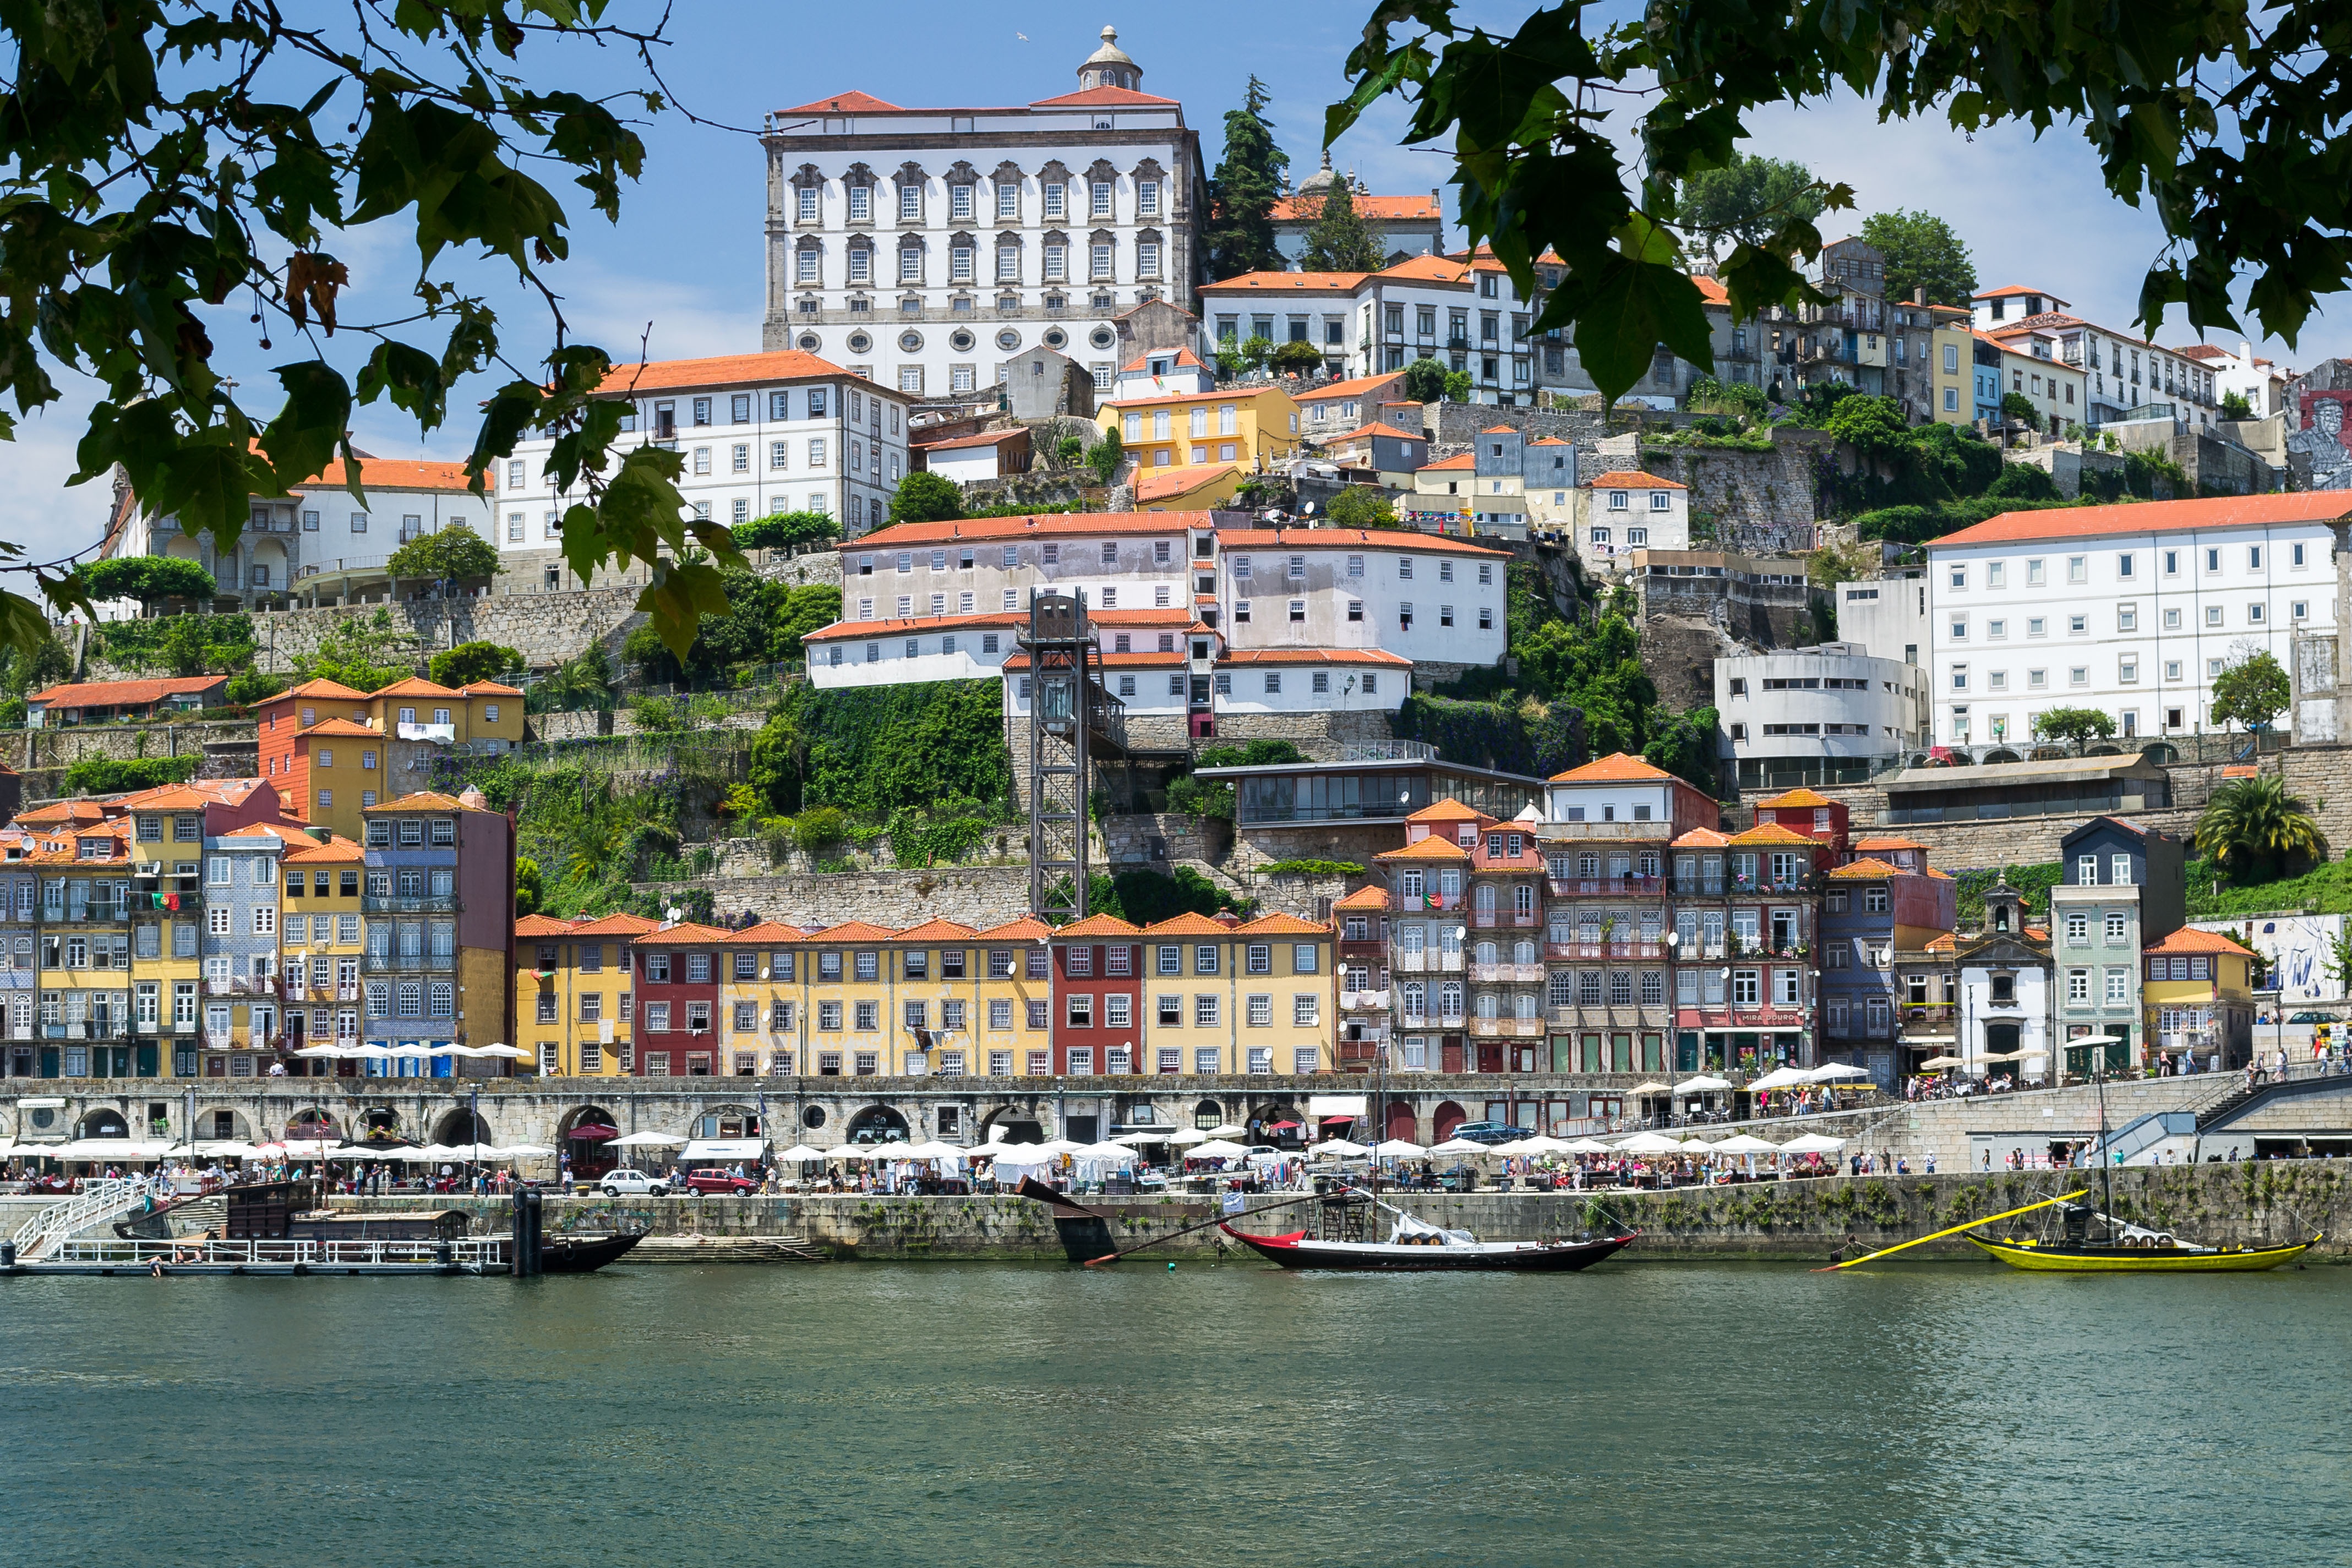
sea, town, city, river, cityscape, vacation, vehicle, harbor, tourism, waterway, portugal, porto, historic city, river douro, ribeira, geographical feature, human settlement